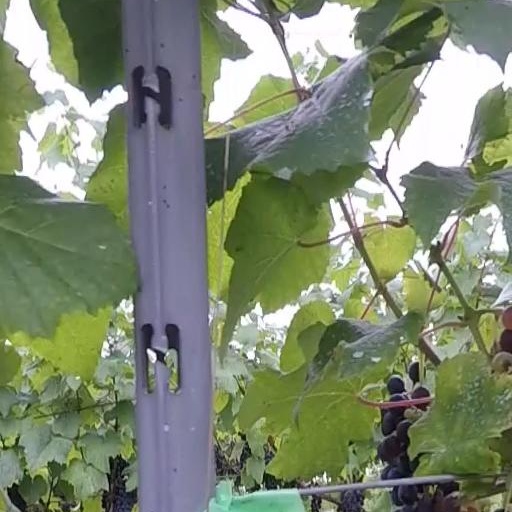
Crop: grape